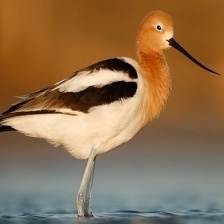
Species: AMERICAN AVOCET
Scientific name: PSITTACULA EUPATRIA